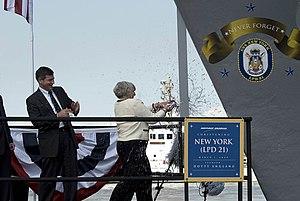
Le navire USS New York (LPD-21) est le 5ᵉ transport amphibie de classe San Antonio et le 6ᵉ navire de l’United States Navy portant le nom de l'État de New York. Le New York possède un équipage de 360 personnes et il peut embarquer jusqu'à 700 marines.